Jack London State Historic Park

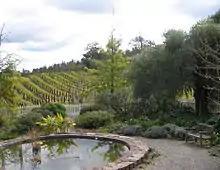
The garden as seen from the cottage porch

The Winery Cottage was the main living quarters throughout London's time on the ranch, and the location where many of his visitors stayed. London bought it in 1911 and expanded it later that year. London further expanded by adding a west wing to the cottage, which served as a study where he wrote many of his stories. London died in this cottage, on the sunporch, on November 22, 1916.